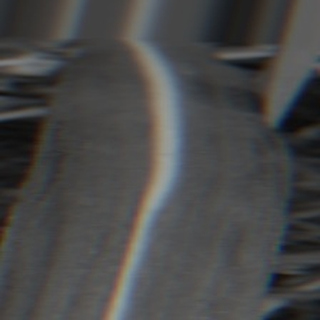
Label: sugarcane_bacterial_blight